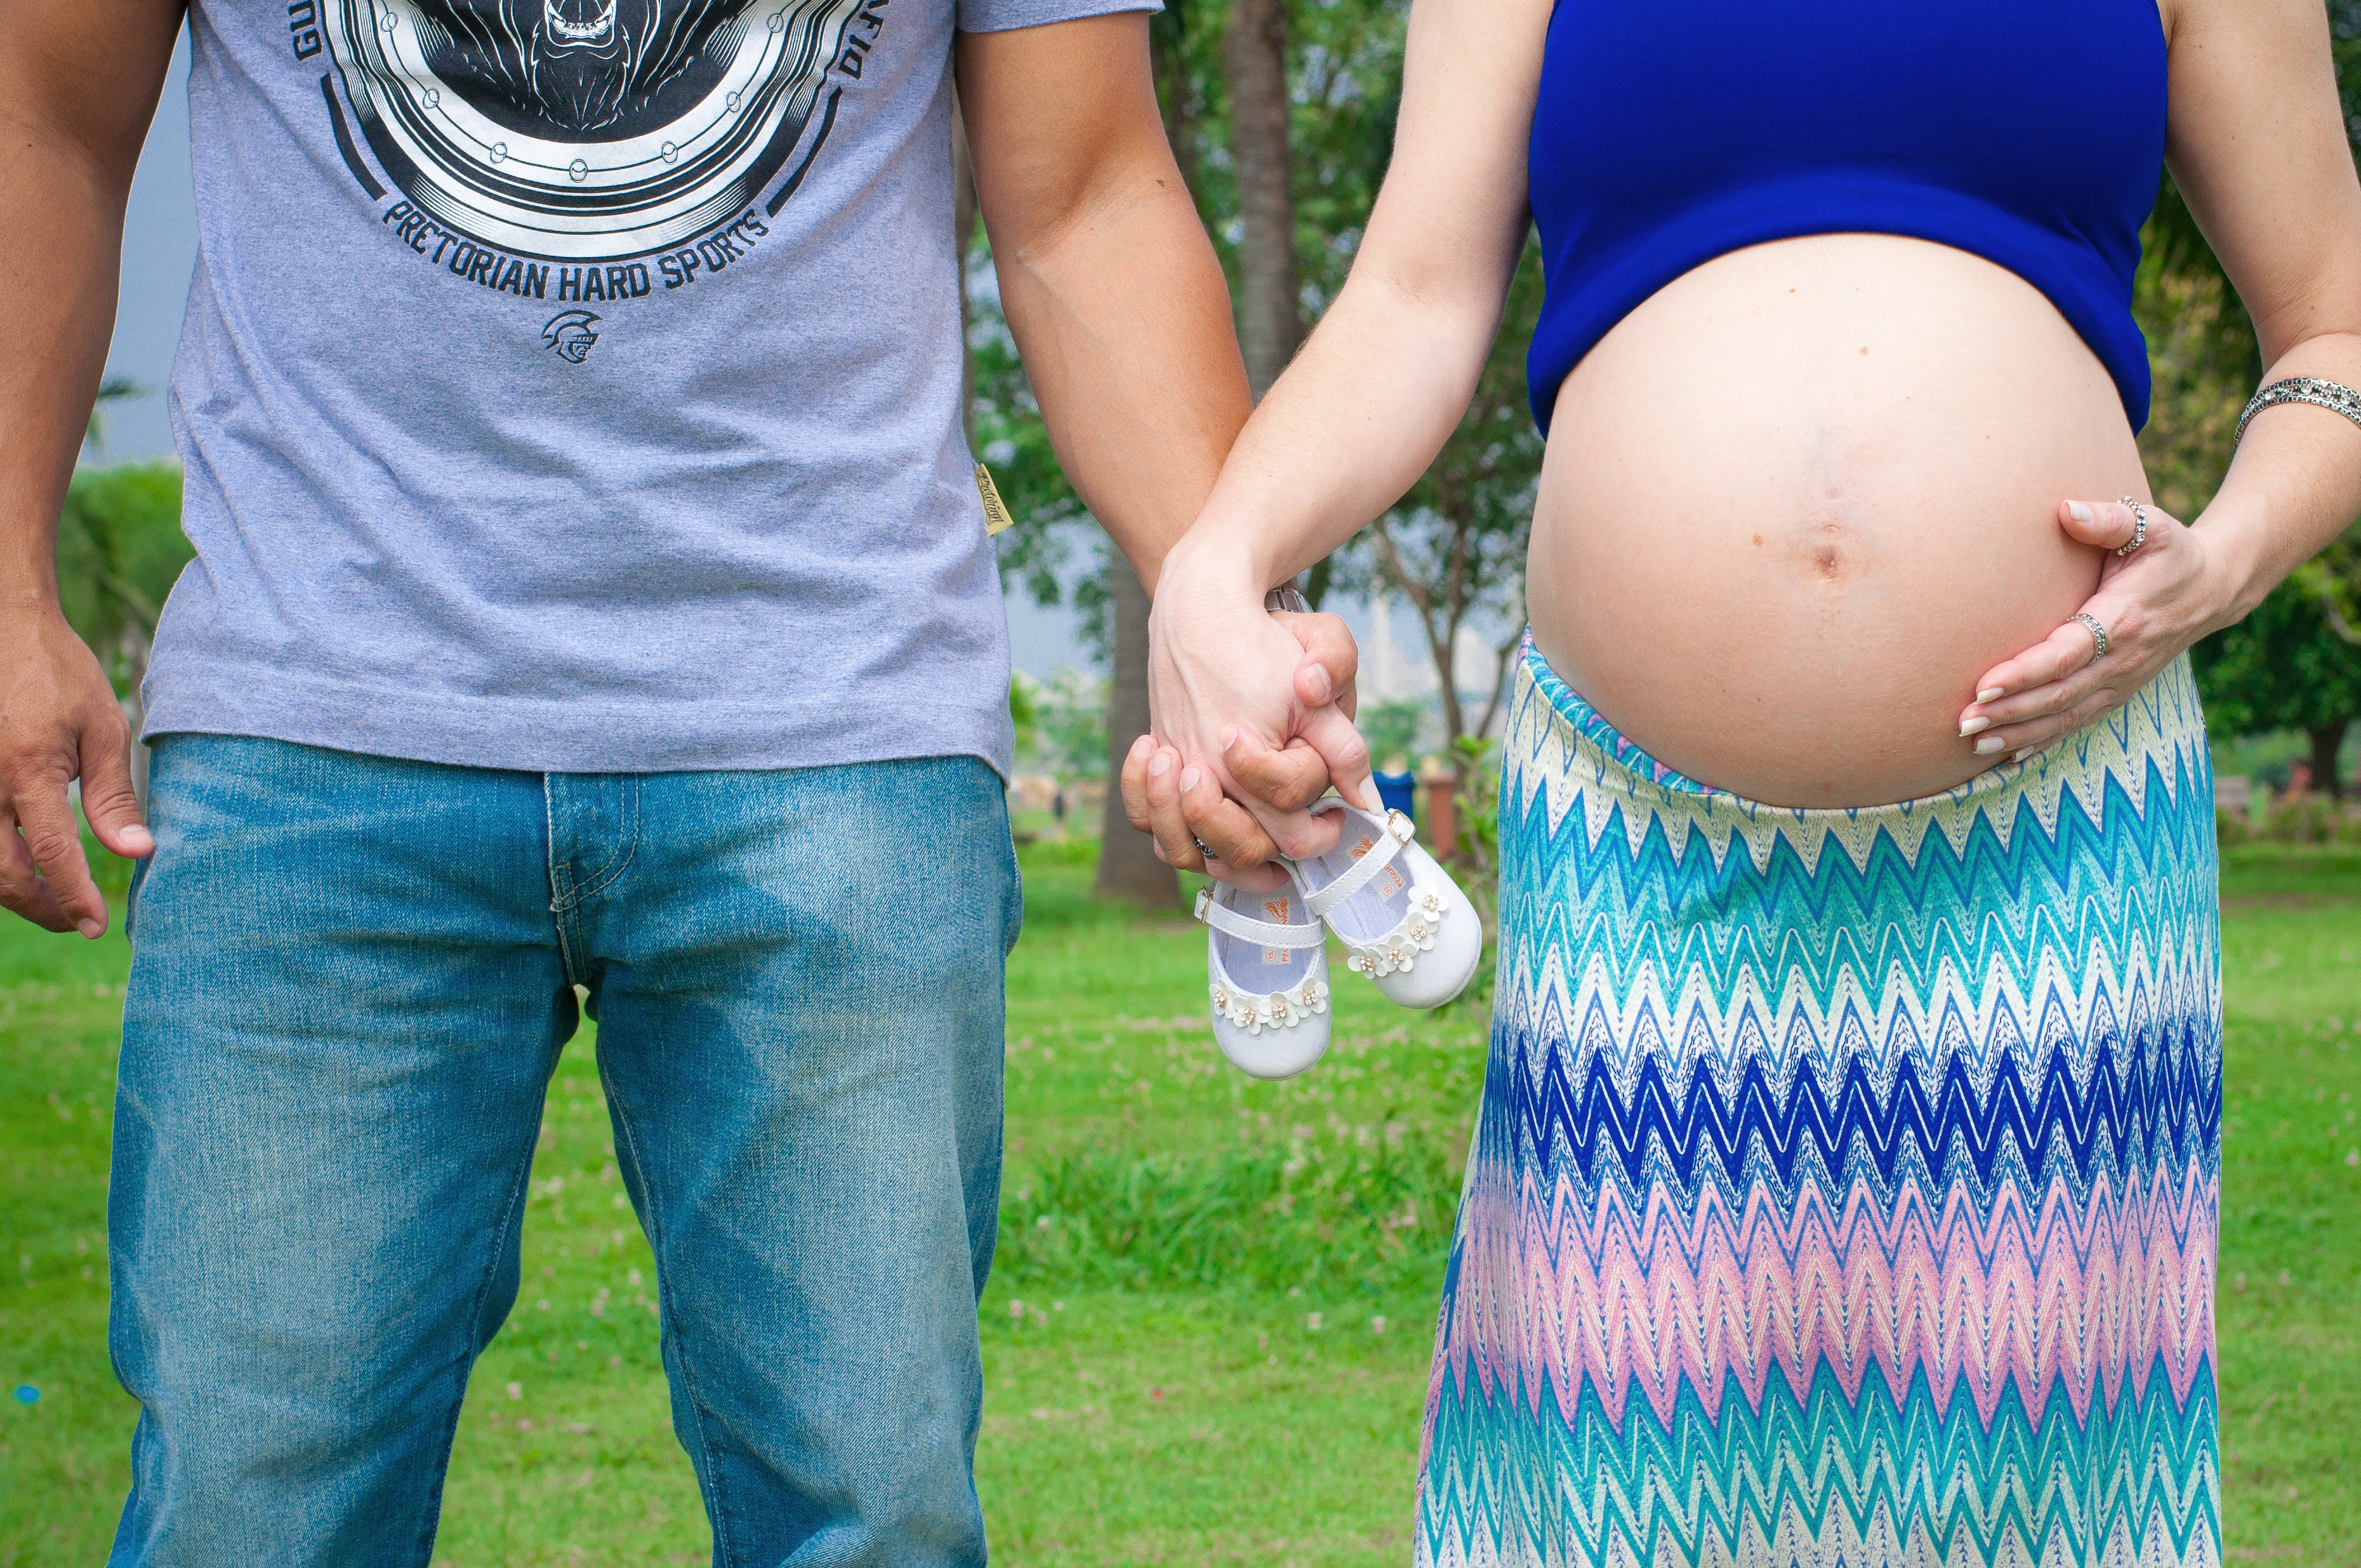
person, people, woman, lawn, play, waiting, love, child, blue, baby, mom, pregnancy, family, happiness, women, toddler, pregnant, belly, casal, months, happy couple, pregnant woman, new life, big belly